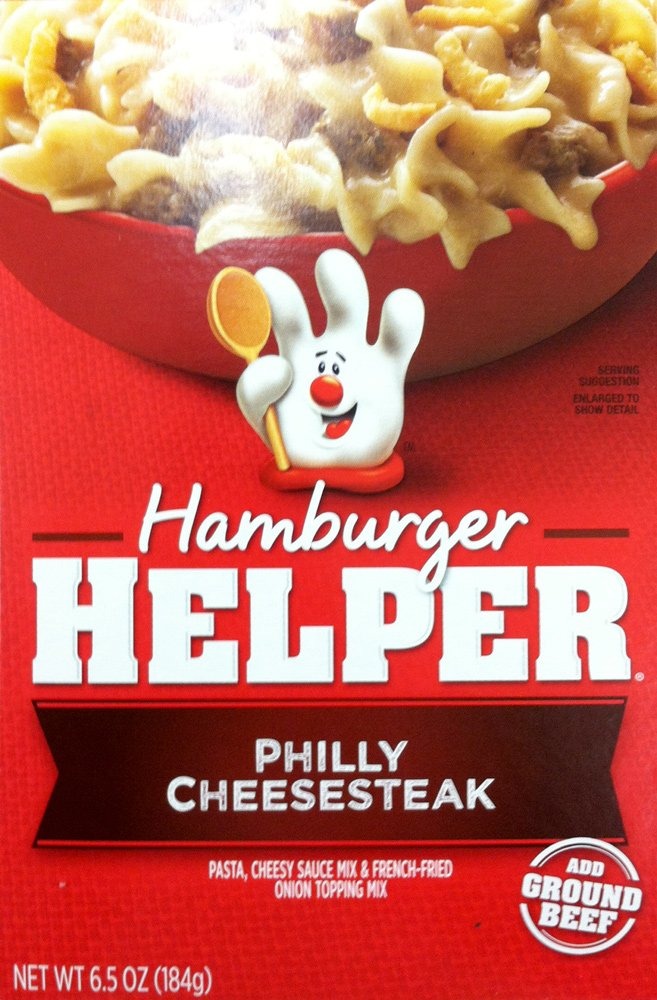
Item Name: Betty Crocker PHILLY CHEESESTEAK Hamburger Helper 6.5oz (5 Pack)
Value: 32.5
Unit: Ounce

Price: 1.84